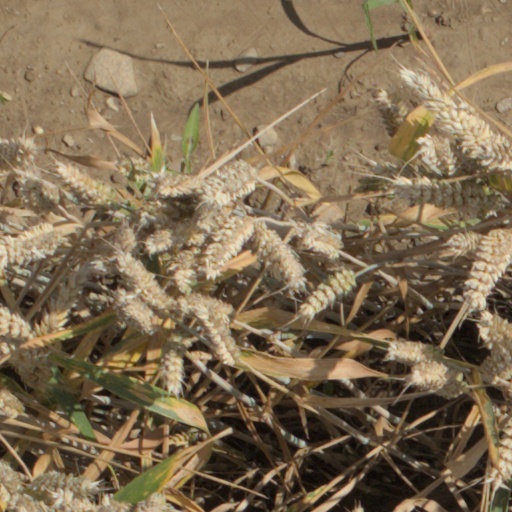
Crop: wheat